History of Switzerland since 1914

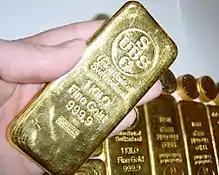
A gold bar from Union Bank of Switzerland.

The interwar period was marked by a series of economic crises, which were addressed differently in Switzerland depending on the period in question. The initial economic crisis occurred between 1921 and 1922, resulting in over 130,000 unemployed individuals. To address the aforementioned crisis, Federal Councillor Edmund Schulthess proposed extending the workweek to 54 hours, an increase from the 48 hours that had been in effect since June 22, 1919. This proposed legislation, formally designated as the "Lex Schulthess", was ultimately rejected by a majority of 57.6% of voters on February 17, 1924. In the same year, the Federal Assembly enacted a separate law that established a system of optional unemployment insurance, with the associated premiums to be shared equally between employees and employers.